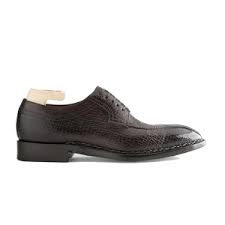
Label: Brogue